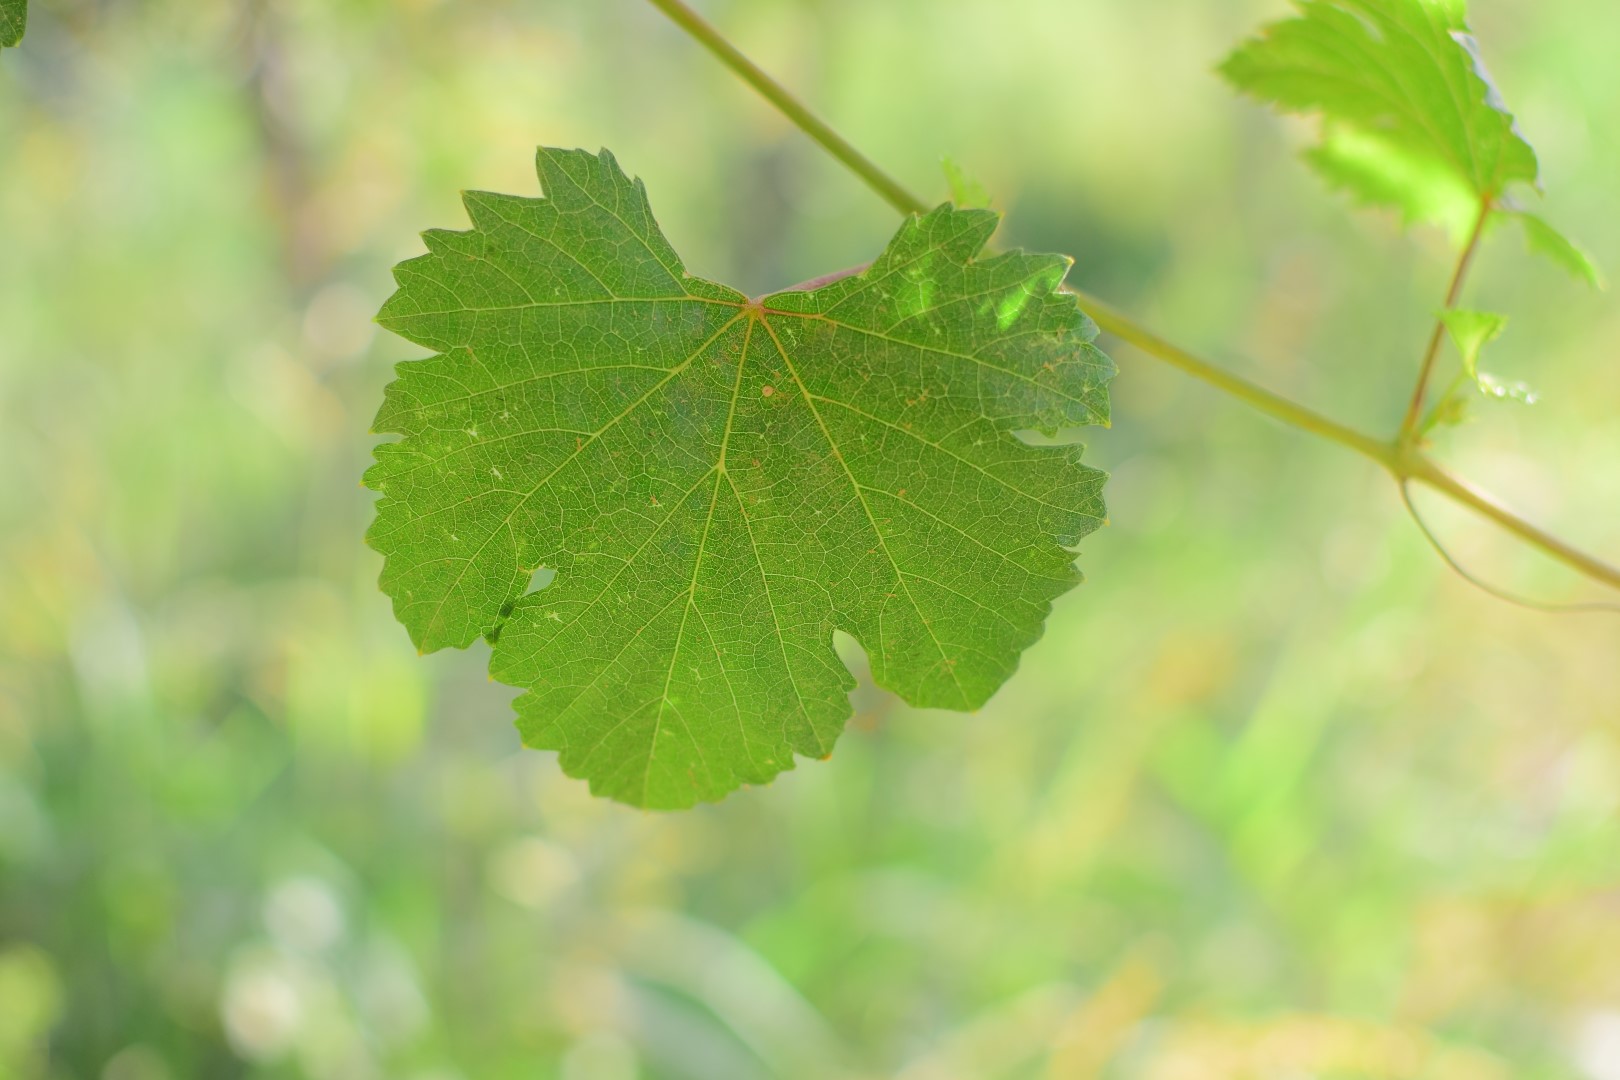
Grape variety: Deas Al-Annz